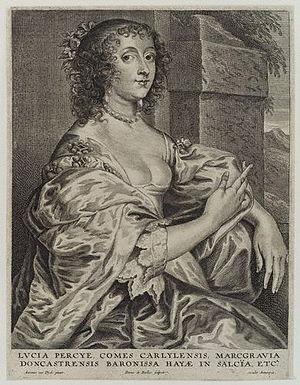
Lucy Hay, comtesse de Carlisle, née Percy en 1599 et morte le 5 novembre 1660, est la seconde femme de James Hay, qu'elle épouse contre la volonté de son père.